Andriy Sharaskin

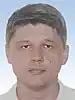
Official portrait as People's Deputy of Ukraine, 2020

During the 2019 Ukrainian parliamentary election Sharaskin was the 20th candidate on the proportional list of the liberal Holos party, having previously been introduced to the party by personal friend and fellow Cyborg Roman Kostenko. As Holos won only 17 proportional-list seats during the election, Sharaskin was not originally elected to the Verkhovna Rada (Ukraine's parliament). After Holos leader Sviatoslav Vakarchuk chose to resign in June 2020, however, Sharaskin was brought into the Verkhovna Rada to fill the seat vacated by Vakarchuk.